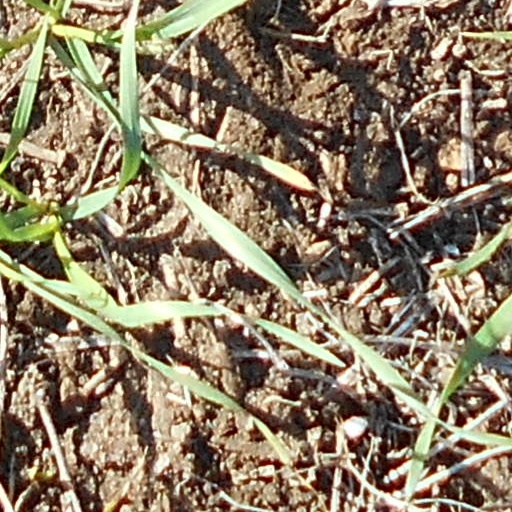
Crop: wheat